George Latimer (escaped slave)

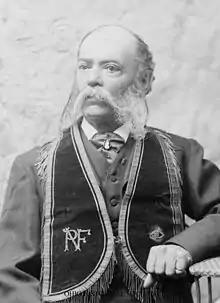
Photograph by Reed Studio c.1880

After his freedom was purchased, George Latimer remained involved in the abolitionist cause, attending anti-slavery conventions and helping to gather signatures for the two petitions that were started while he was imprisoned.